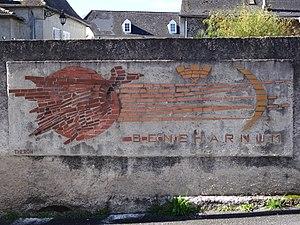
Inscription ""Beneharnum"" devant la poste de Lescar"
Lescar est une commune française située dans le département des Pyrénées-Atlantiques en région Nouvelle-Aquitaine. Elle s'étend sur les contreforts de la chaîne des Pyrénées, principalement au sein de la vallée du gave de Pau. La ville médiévale se développe sur un promontoire rocheux, surplombant le gave au sud, et se trouve délimitée par le ruisseau du Lescourre au nord puis par la plaine du Pont-Long. Lescar est l'héritière de la cité gallo-romaine de Beneharnum, première capitale du peuple des Venarni qui donne son nom à l'ancien État souverain du Béarn. Des traces de cette occupation antique sont retrouvées lors de fouilles menées, notamment dans le quartier du Bialé, mais aussi avec la découverte des restes de la villa Sent-Miquèu. La cité est en partie détruite durant le IXᵉ siècle lors des raids vikings.